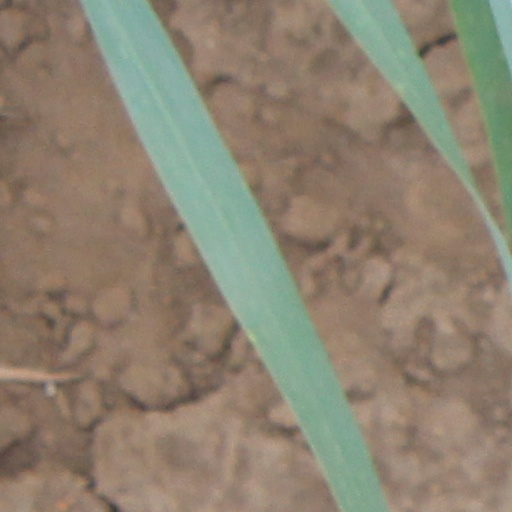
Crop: wheat